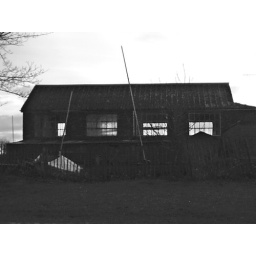
Hornsea Mere boatshed in black and white effect